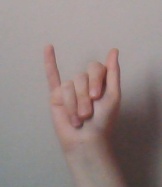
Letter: meem